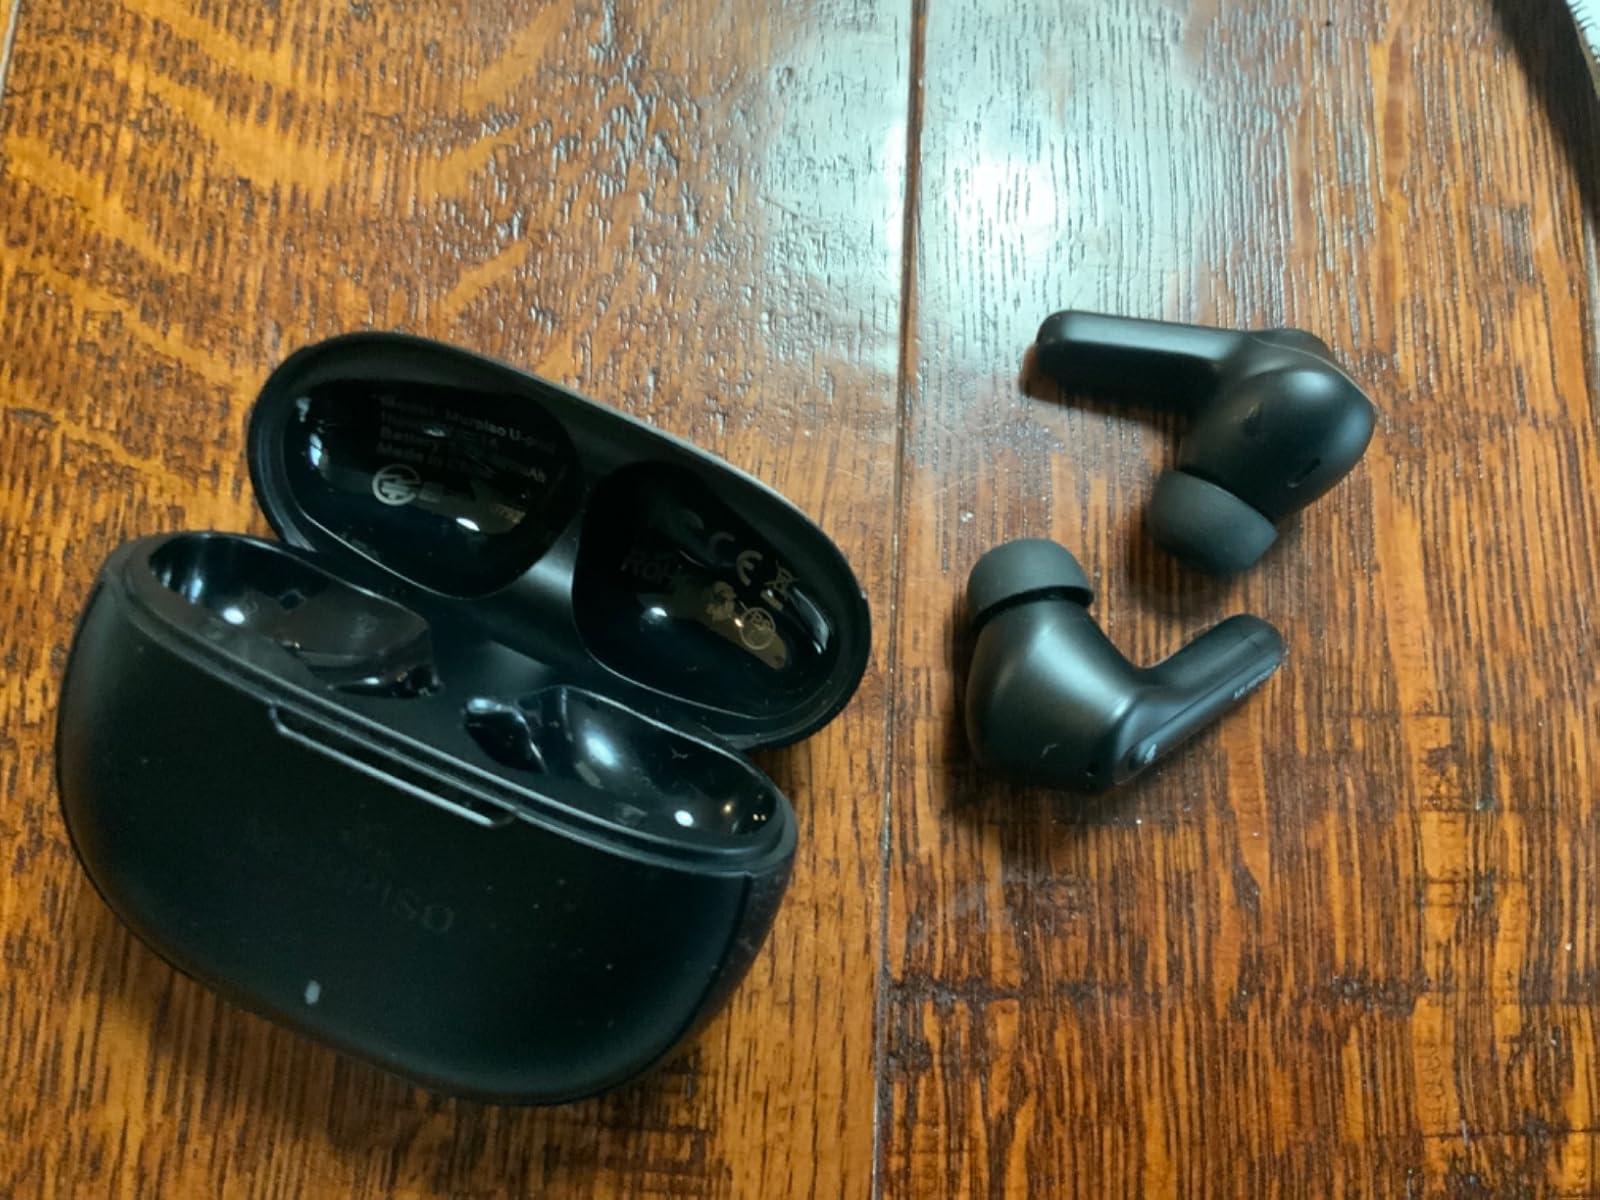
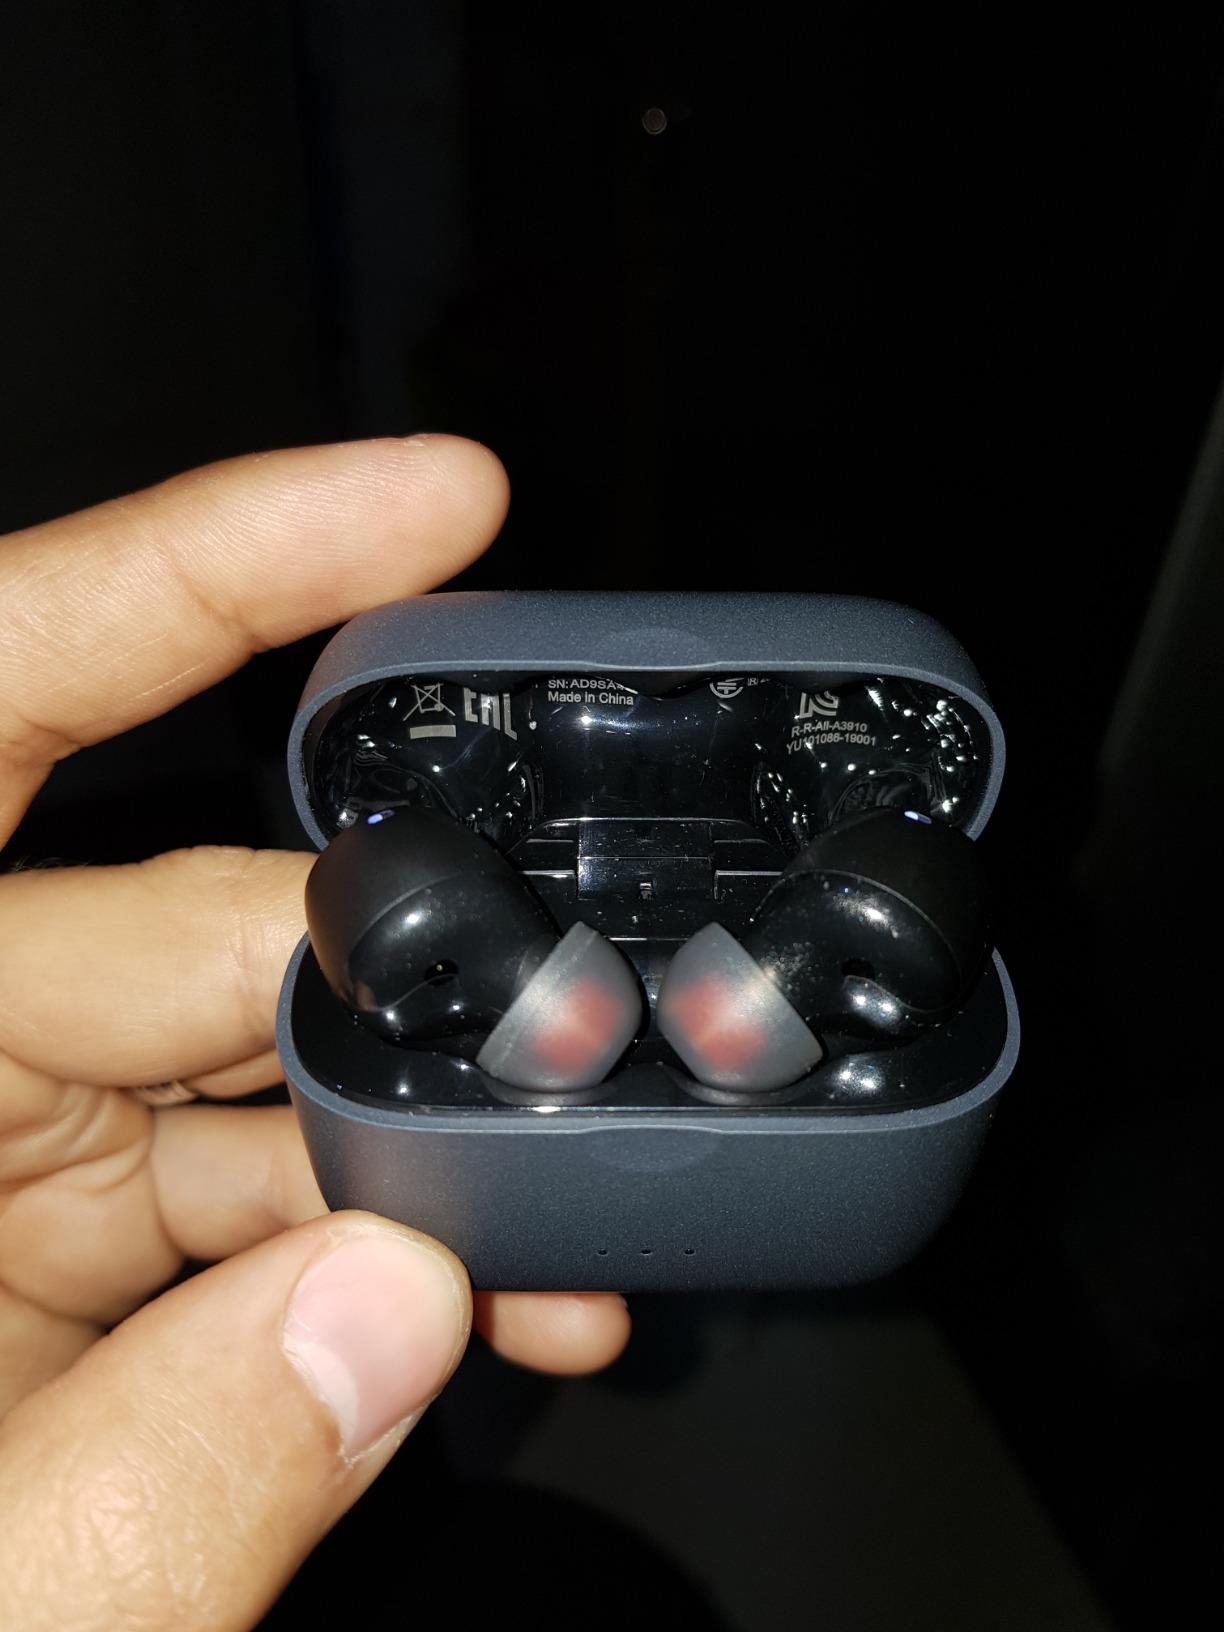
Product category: earbuds
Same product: no